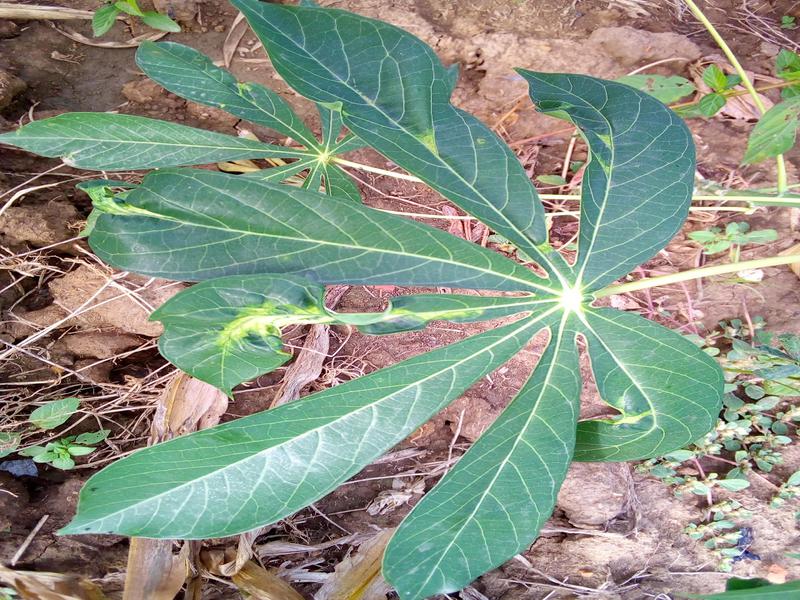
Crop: cassava
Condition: mosaic_disease